Jon-Michael Ecker

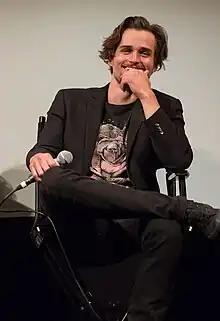
Ecker in June 2016

Jon-Michael William Ecker (born March 16, 1983) is an American actor. He is known for his roles as Aaron Morales in "", Pablo Peralta in the telenovela "Corazón valiente", Nicolás de la Vega in "", Marlon Brando in the film "Cantinflas" and Güero Dávila in "Queen of the South".